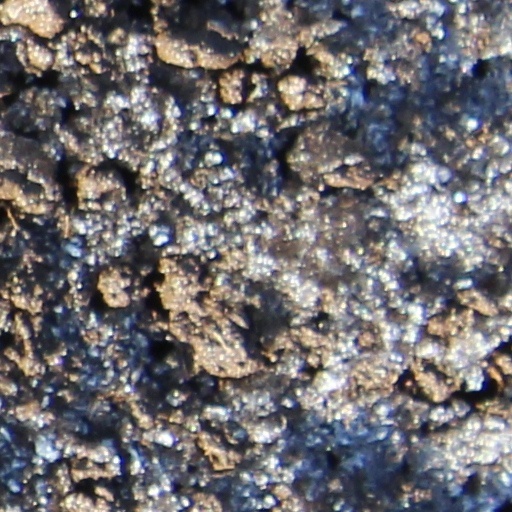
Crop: wheat